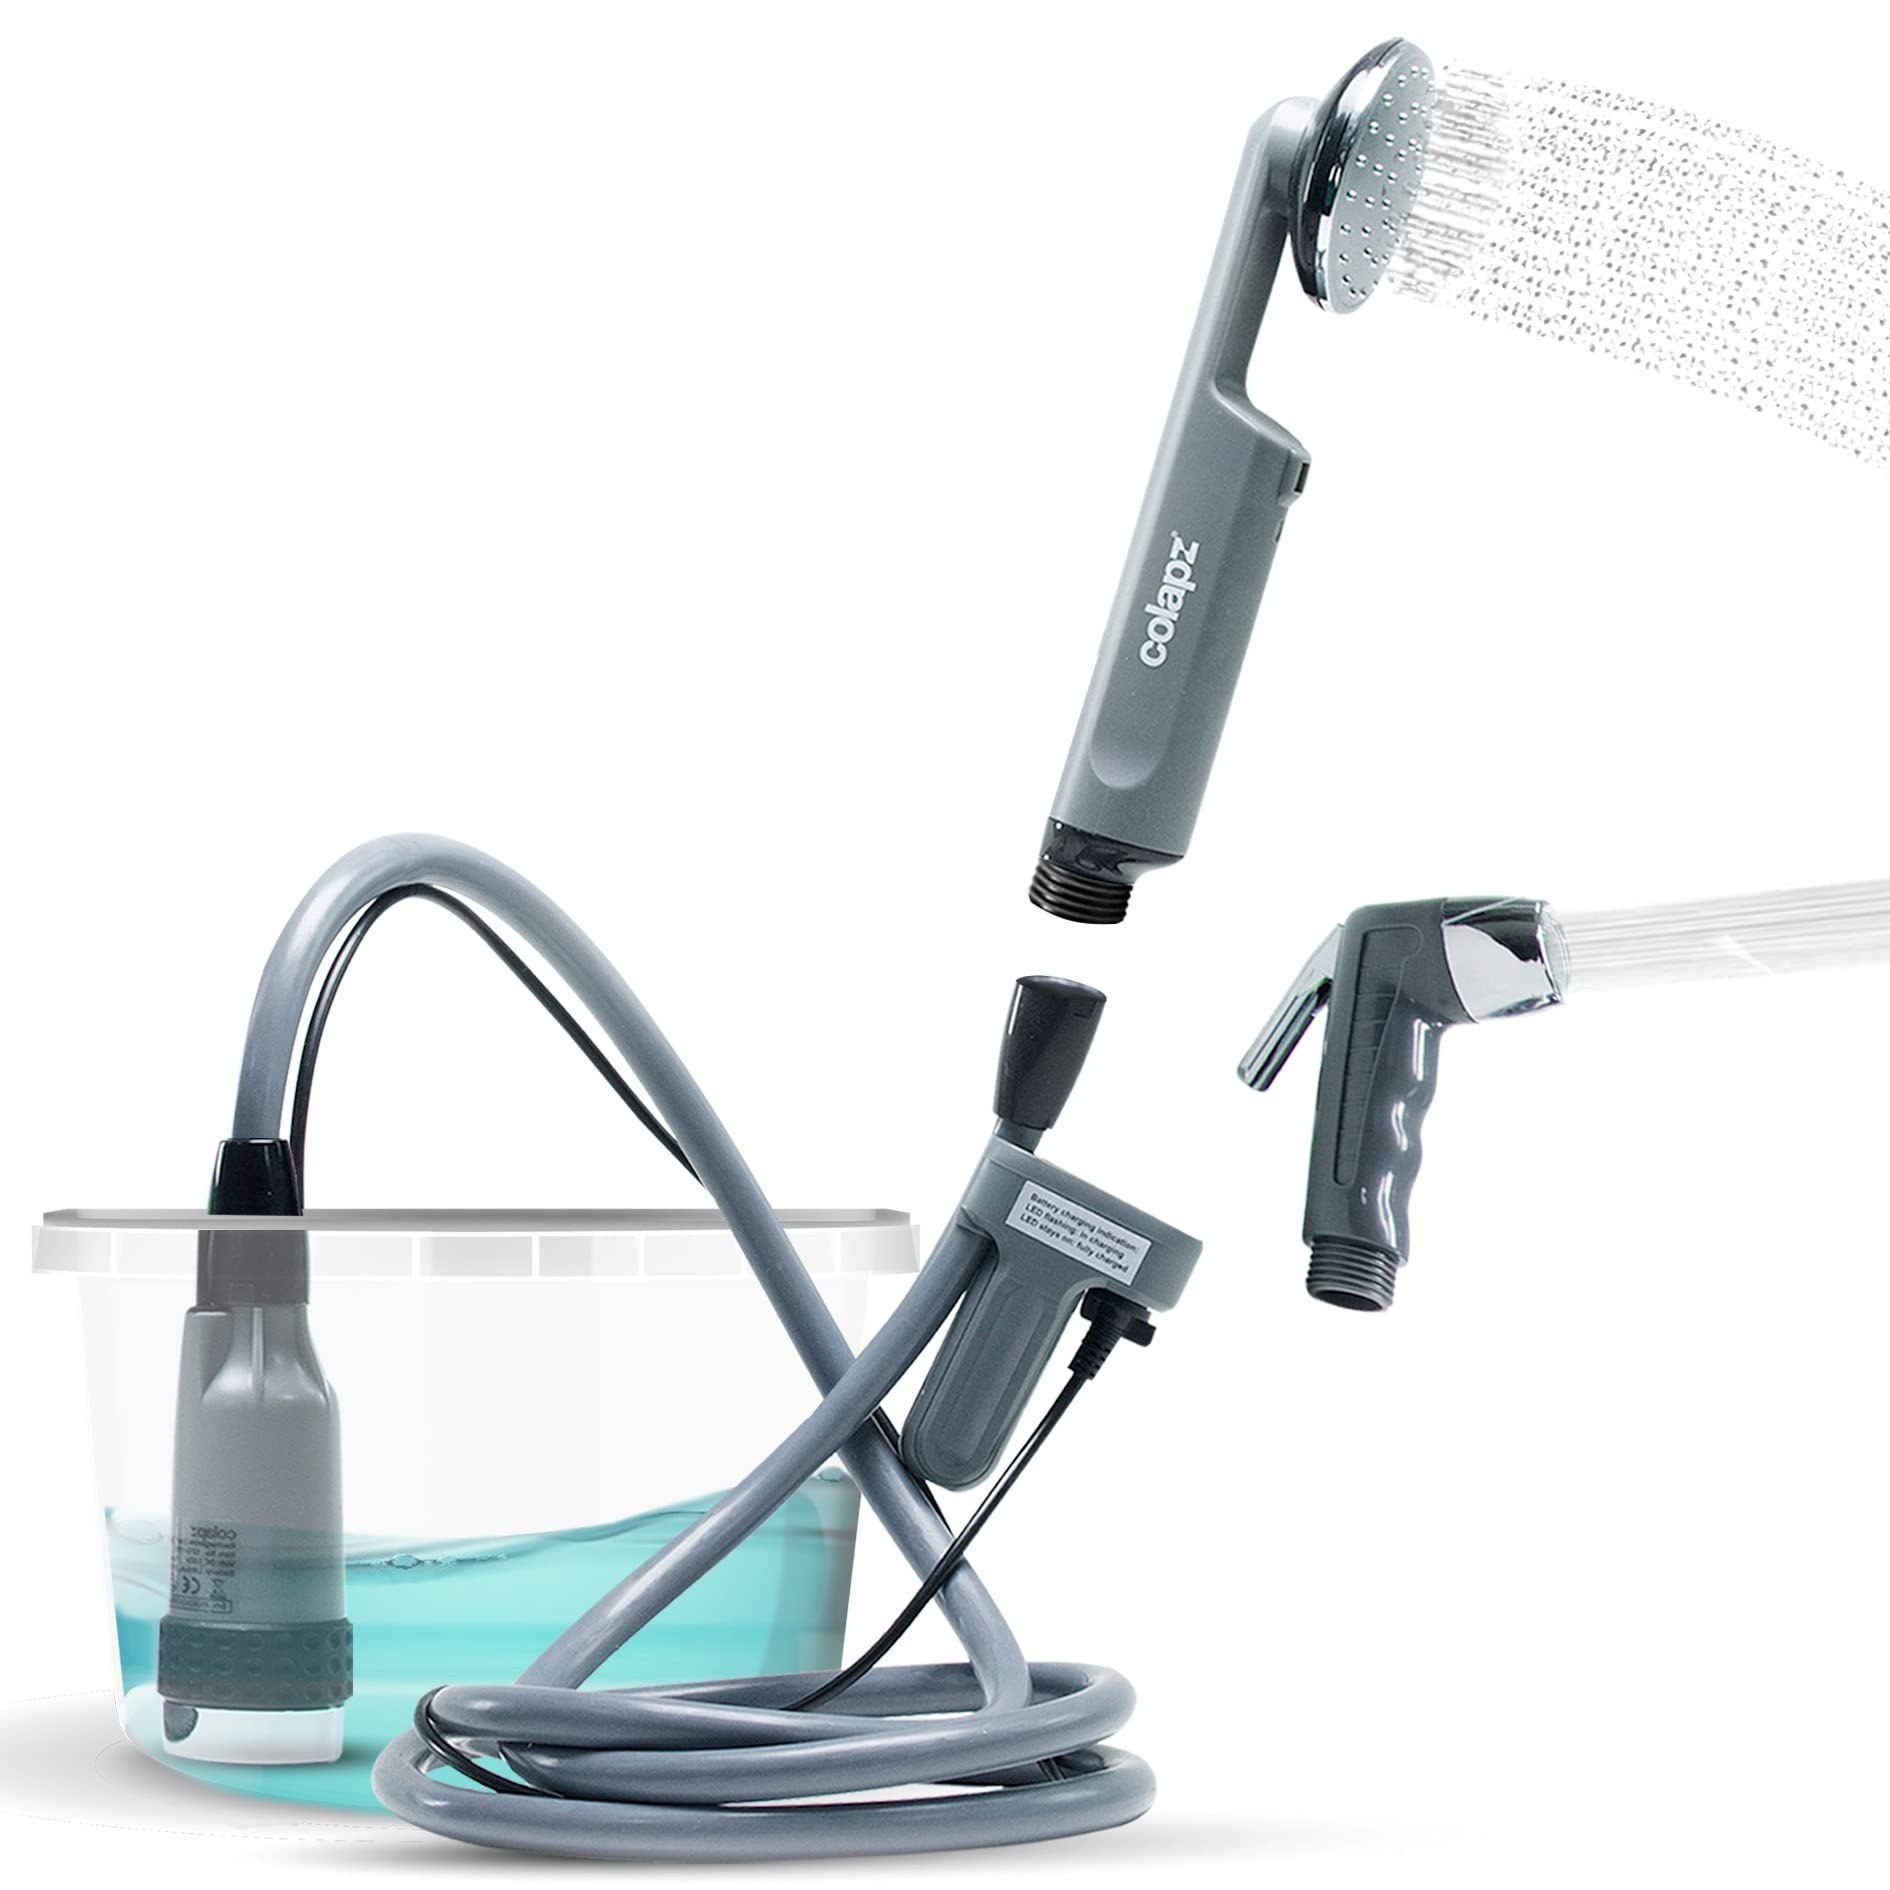
1 x RAW Customer Returns Colapz Rechargeable Red Portable Shower - For Camping and Camper Van - Bicycle Cleaning - 1 Shower Head - 1 Jet Head - Camping Accessories - 12v Camper Shower - RRP €54.08
Download Manifest: HERE Title Qty Unit Price Total Price ASIN EAN Colapz Rechargeable Red Portable Shower - For Camping and Camper Van - Bicycle Cleaning - 1 Shower Head - 1 Jet Head - Camping Accessories - 12v Camper Shower 1 €54.08 €54.08 B07BK79L64 5060269701112
Brand: Jobalots
Category: Sporting Goods > Outdoor Recreation > Camping & Hiking > Portable Toilets & Showers > Portable Showers & Privacy Enclosures > Portable Showers